Israeli Air Force

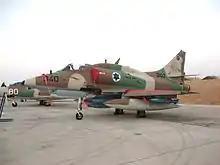
An Israeli Air Force A-4N Skyhawk of 102 Squadron "Flying Tiger"

On October 6, 1973, with war imminent, the IAF began preparing for a pre-emptive strike against Egyptian and Syrian airfields and anti-aircraft positions. The Israeli government decided against pre-emption. IAF aircraft were therefore in the process of re-armament to the air-to-air role when Yom Kippur War hostilities began at 14:00. The next morning began with Operation Tagar, a SEAD offensive against Egyptian air defences, beginning with strikes against Egyptian air bases. "Tagar" was quickly discontinued when the dire situation on the Golan Heights became apparent.